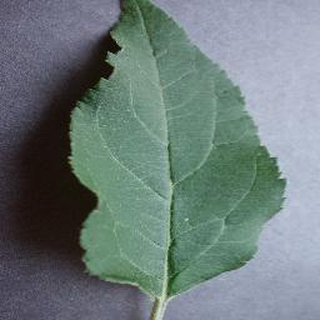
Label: healthy_apple